Roșiorii de Vede

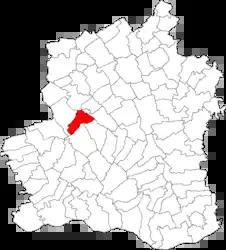
Anastasescu National College

Roșiorii de Vede (sometimes Roșiori de Vede or, in old versions, Rușii de Vede) is a city in Teleorman County, Romania. Located in the Muntenia region, it is one of the oldest cities in the country. It was first mentioned in a document which dates back to 1385, when the city was visited by two German pilgrims who were returning from Jerusalem and stopped for a few days in a town they called "Russenart".